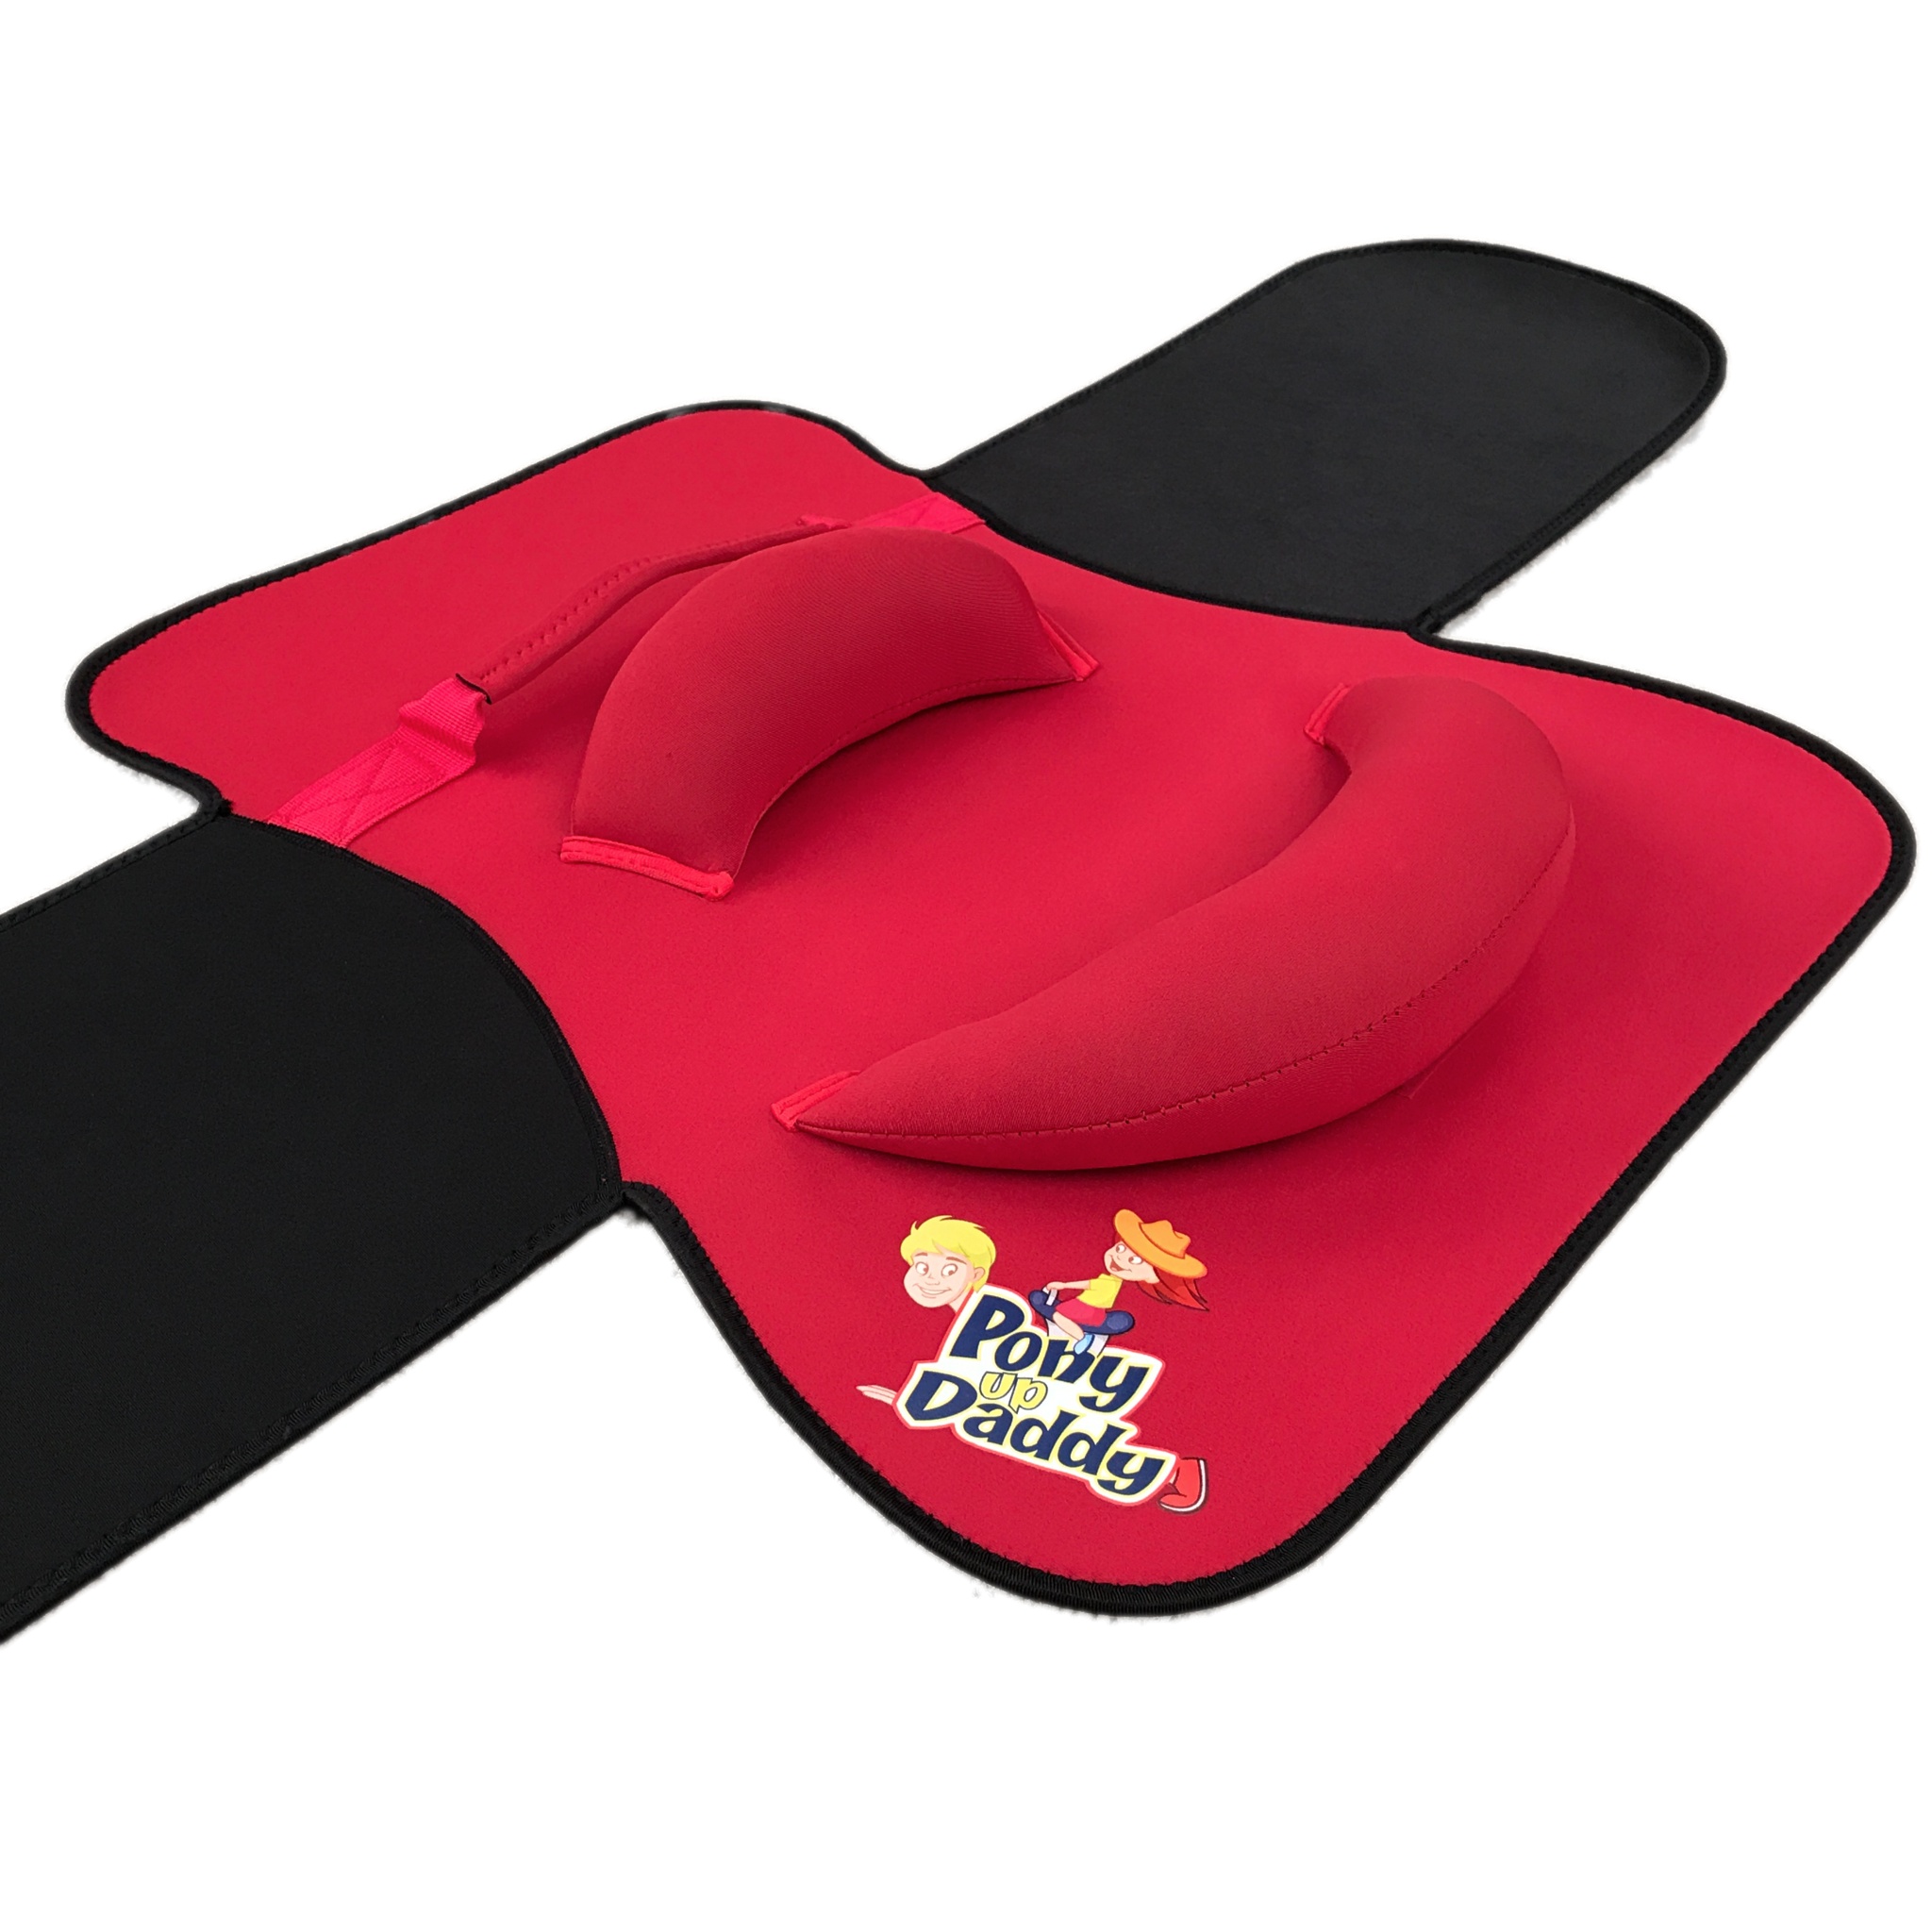
Raider Red - Pony Up Daddy Saddle
Winner of The National Parenting Center's "Seal of Approval" Easy to strap on and go! Strong & Durable Neoprene Comfortable yet secure One size fits Most - Up to 50" chest Size Works with Mommies too!
Brand: Pony Up Daddy
Category: Baby & Toddler > Baby Transport > Baby & Toddler Car Seats > Booster Seats